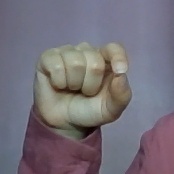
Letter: fa